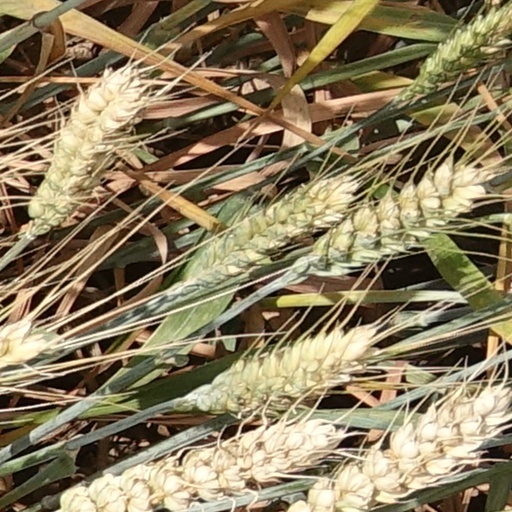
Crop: wheat